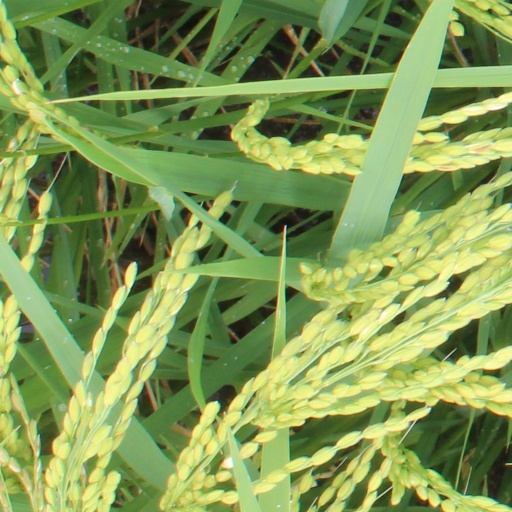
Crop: rice